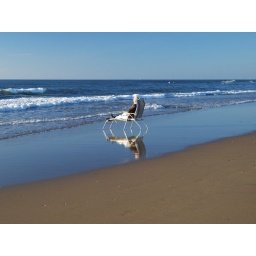
Old man sitting on the chair by the sea